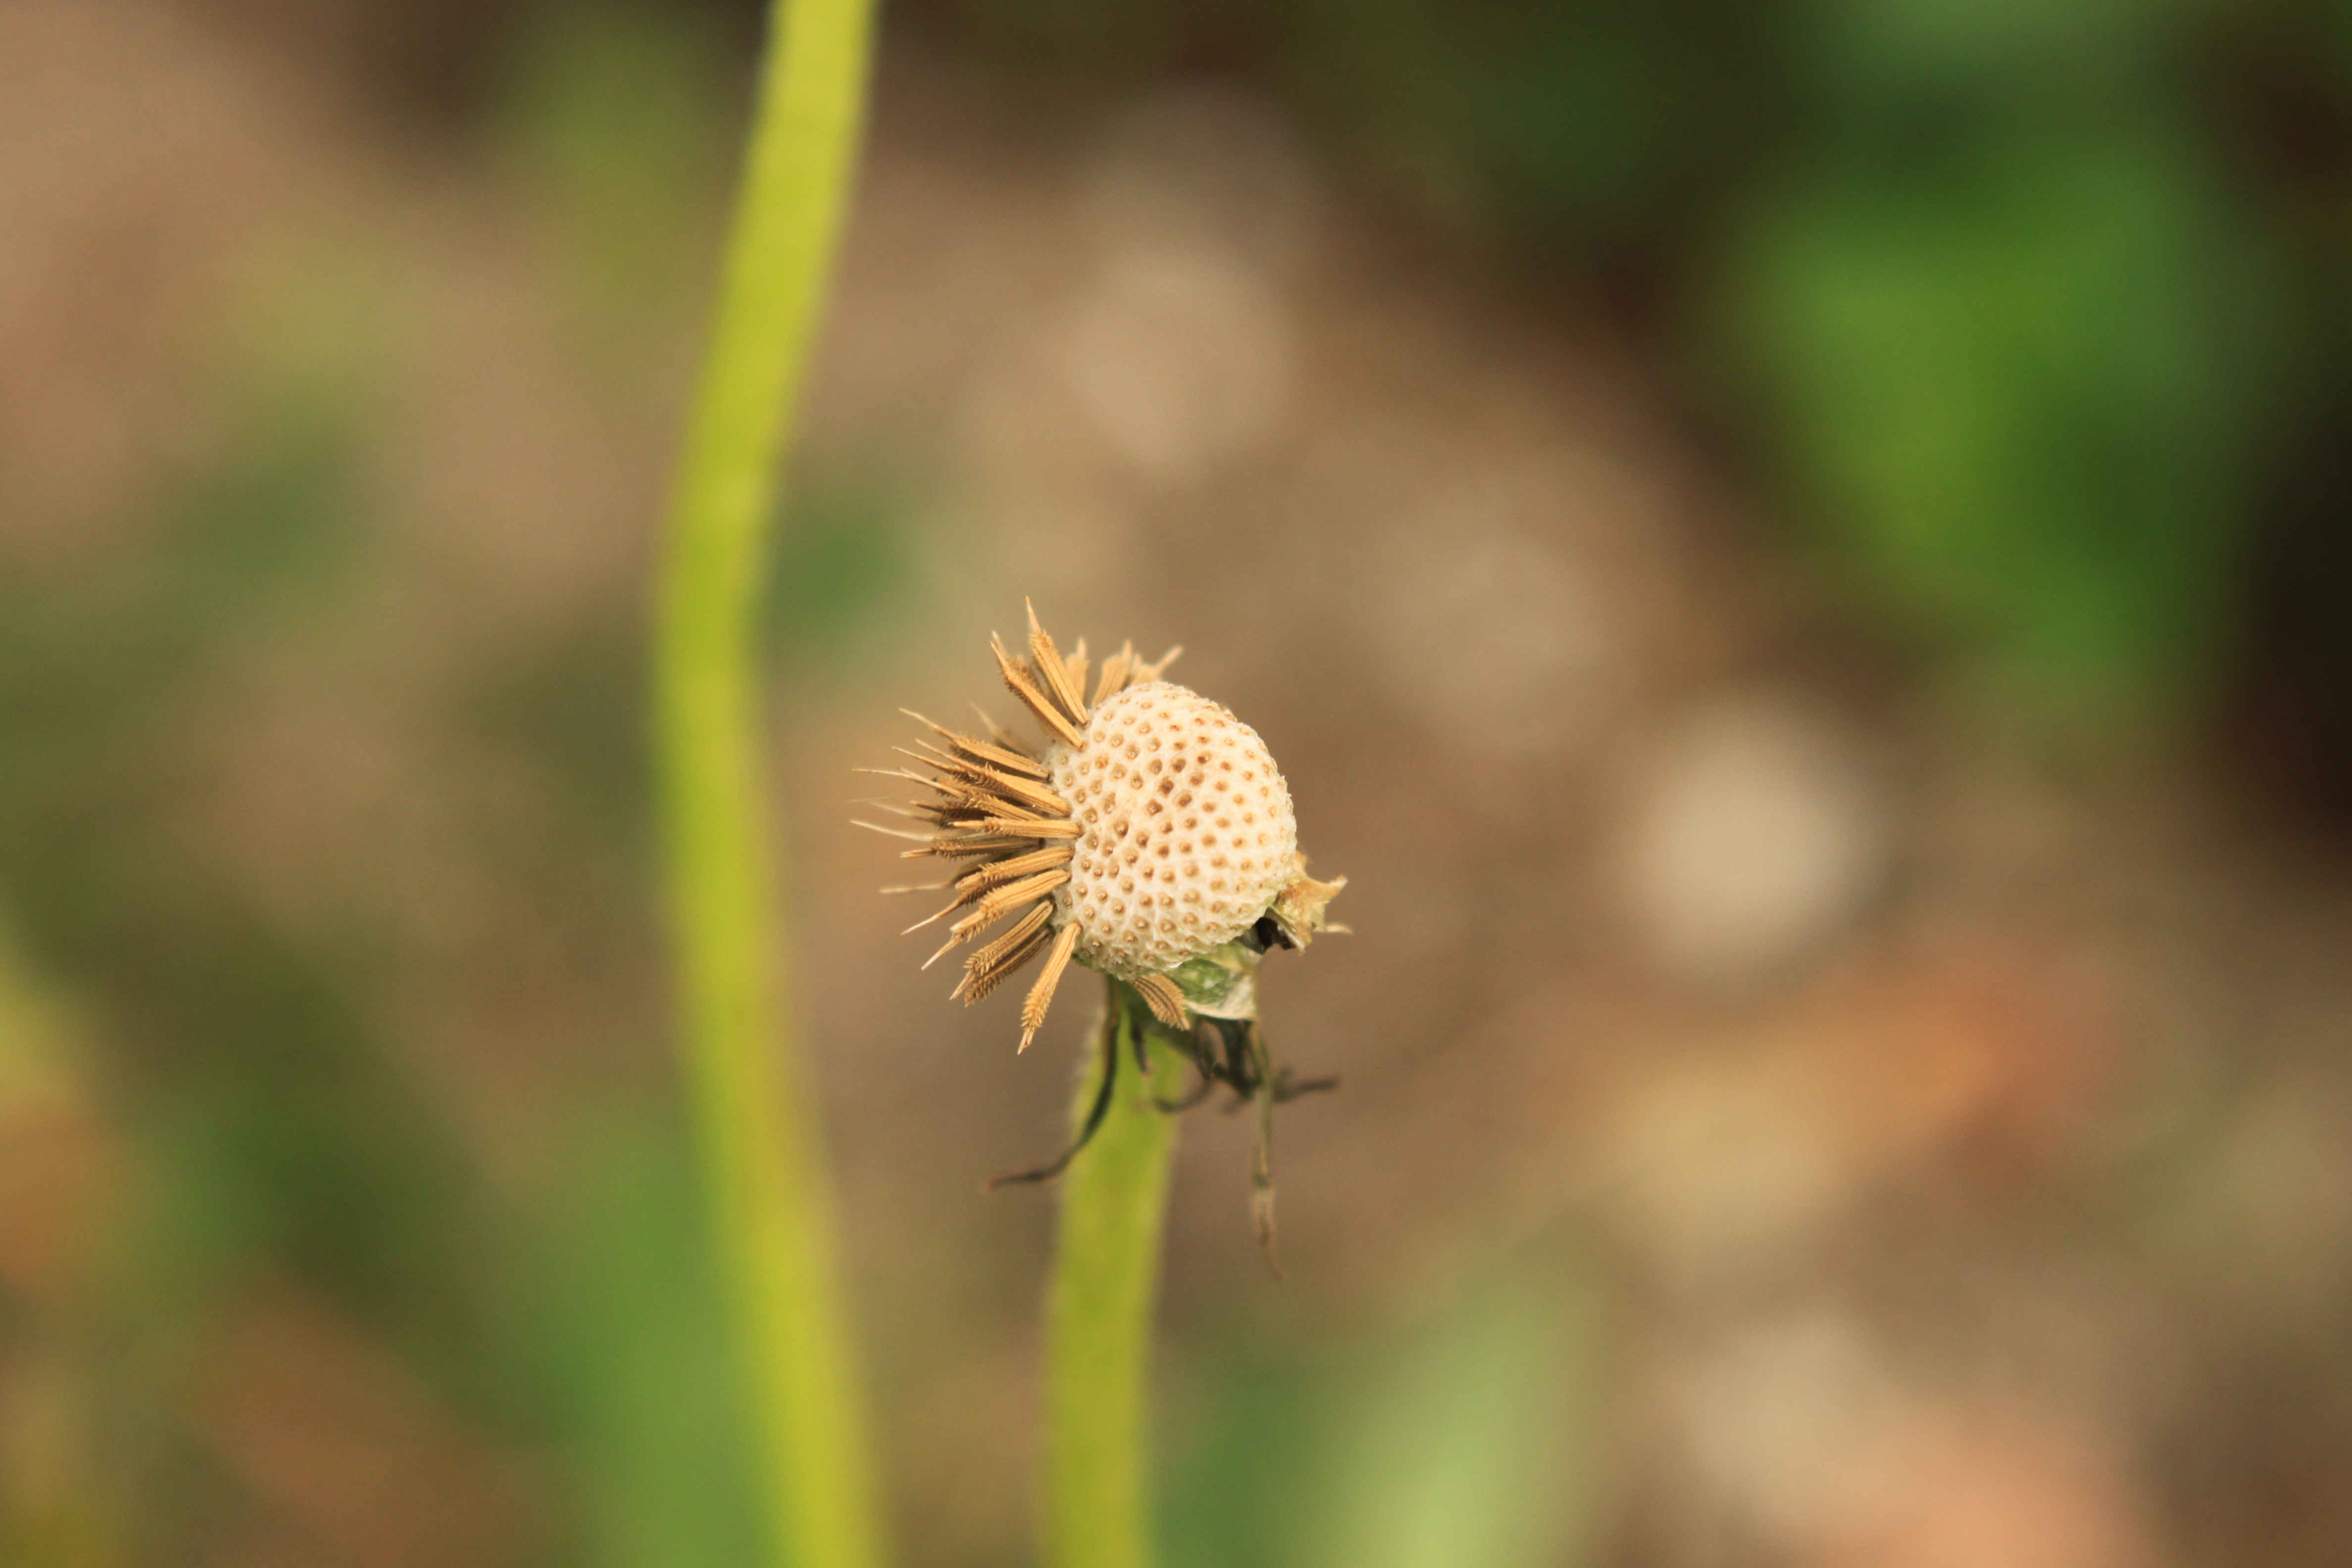
nature, grass, plant, photography, meadow, dandelion, prairie, leaf, seed, flower, petal, wildlife, spring, green, insect, botany, empty, yellow, flora, fauna, globe, plants, wildflower, close up, thistle, nectar, macro photography, flowering plant, daisy family, grass family, plant stem, land plant